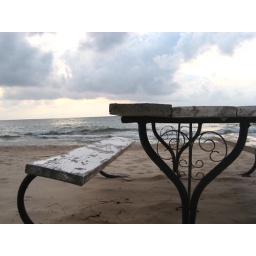
Picnic table on the beach in South Haven, Michigan